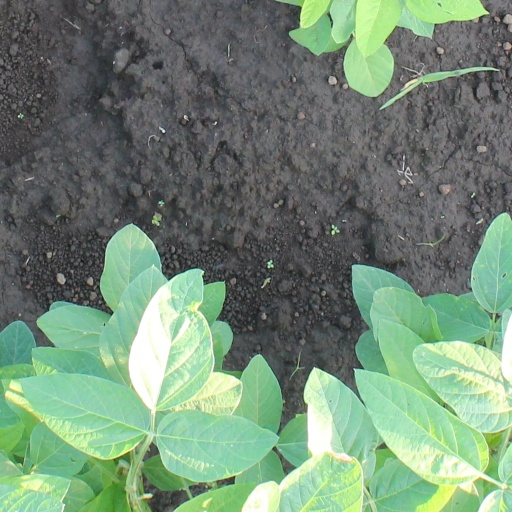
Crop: soybean